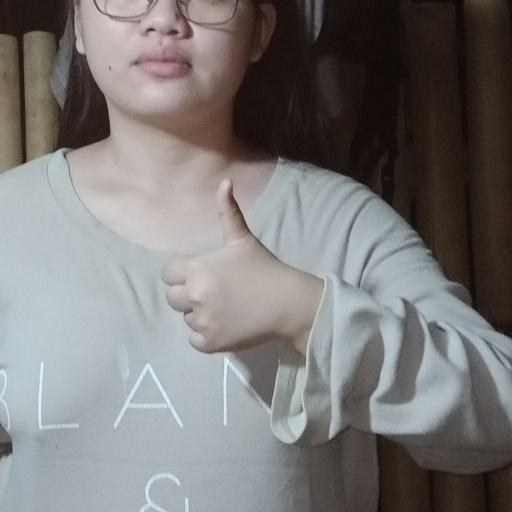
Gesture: like